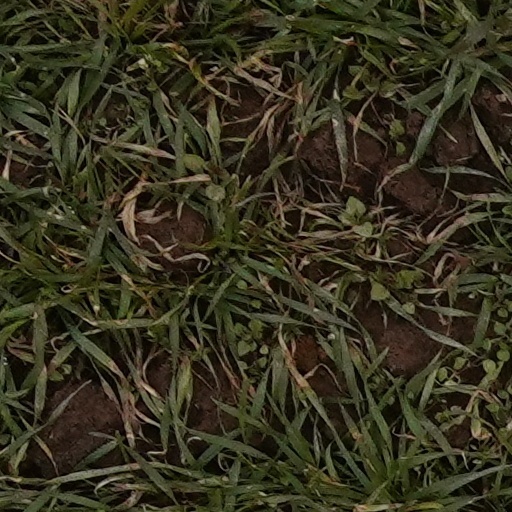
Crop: wheat